Christian McCaffrey

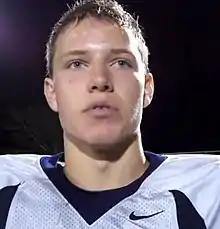
McCaffrey playing at Valor Christian High School, 2012

McCaffrey was born in Castle Rock, Colorado, on June 7, 1996, the son of former Stanford and NFL wide receiver Ed McCaffrey and former Stanford soccer player Lisa McCaffrey. He attended Regis Jesuit High School in Aurora, Colorado for his freshman year and then Valor Christian High School in Highlands Ranch, Colorado under coach Brent Vieselmeyer for the rest of his high school career. He played running back, wide receiver, cornerback, and punter. He broke numerous Colorado high school records including career total touchdowns (141), career all purpose yards (8,845), career touchdown receptions (47), and single season all-purpose yards (3,032). He was the Gatorade Football Player of the Year for Colorado in both 2012 and 2013. He also played basketball.